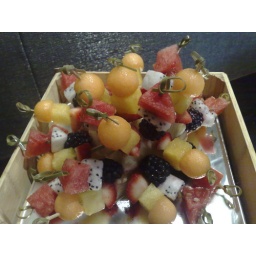
A nice &amp;quot;bento set&amp;quot; of delicious plate of fruits in &amp;quot;skewers&amp;quot;...